Mercedes 15/70/100 PS

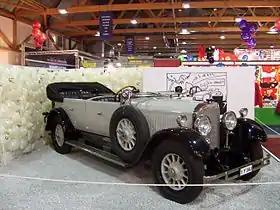
Mercedes 15/70 PS with Torpedo style bodywork

The Mercedes 15/70/100 PS was a large automobile introduced by Daimler in 1924. Production continued till 1929 by which time Daimler had merged with Benz & Cie (effective 1926) as a result of which the car's name had changed to Mercedes-Benz Typ 400.